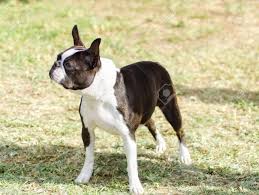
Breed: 230-n000084-Boston_bull